The Law in Her Hands

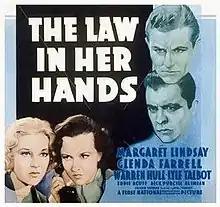
Movie poster

The Law in Her Hands is a 1936 American drama film directed by William Clemens, written by George Bricker and Luci Ward and starring Margaret Lindsay and Glenda Farrell. It was released by Warner Bros. on May 16, 1936. The film's working title was "Lawyer Woman".